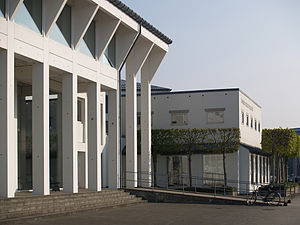
Restaurant Paustian
Restaurant Paustian i 2007.
Restaurant Paustian er en dansk restaurant, beliggende i Paustians Hus ved Kalkbrænderihavnen i København. Den blev etableret i 1987, samme år som bygningen blev opført af Jørn Utzon. Fra 2008 til 2010 var restauranten tildelt én stjerne i Michelinguiden, da stedet blev drevet af kokken Bo Bech.